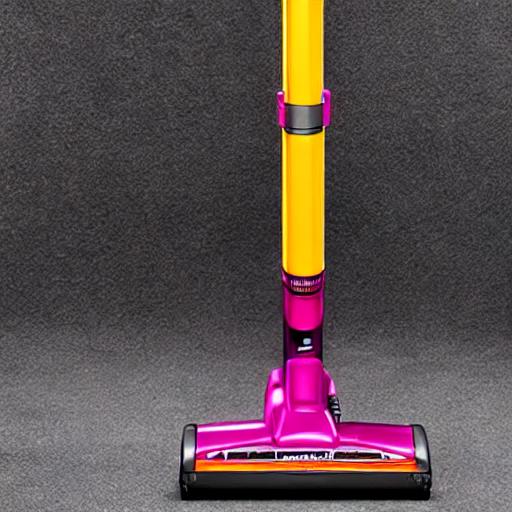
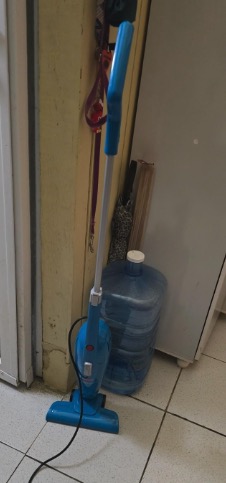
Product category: items_vacuum
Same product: no